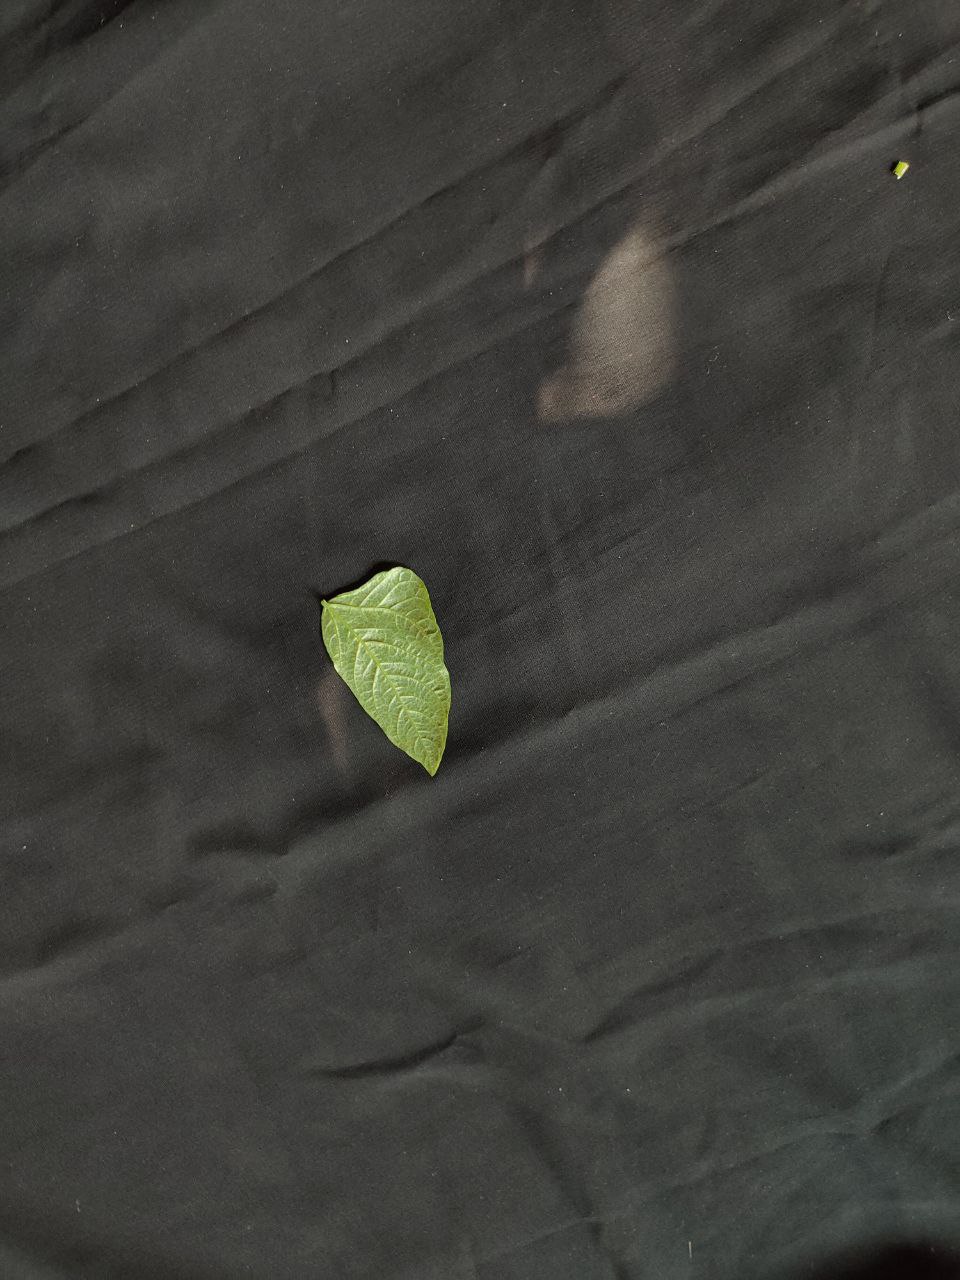
Crop: cowpea
Leaf condition: Mosaic Virus